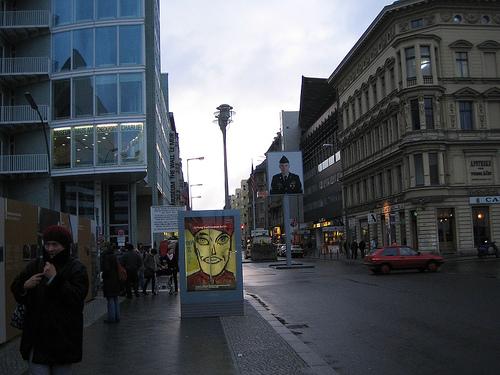
Weather: rain or strom